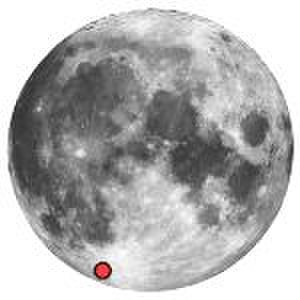
Månekrater / Fremtrædende kratere på Månens forside
Et månekrater er en dannelse på overfladen af Månen, som langt overvejende er dannet ved nedslag af objekter. Månens overflade er dækket af kratere; der er en halv million kratere, som er mere end 1,6 km brede, og man har beregnet, at der findes omkring 50 billioner kratere, som er mindst 30 cm brede. Nedslag rammer med en stærkt varierende fart, idet 20 km/s er en typisk værdi. Et nedslag med denne hastighed frembringer et krater, hvis diameter er 10 til 20 gange større end det legeme, som slår ned.